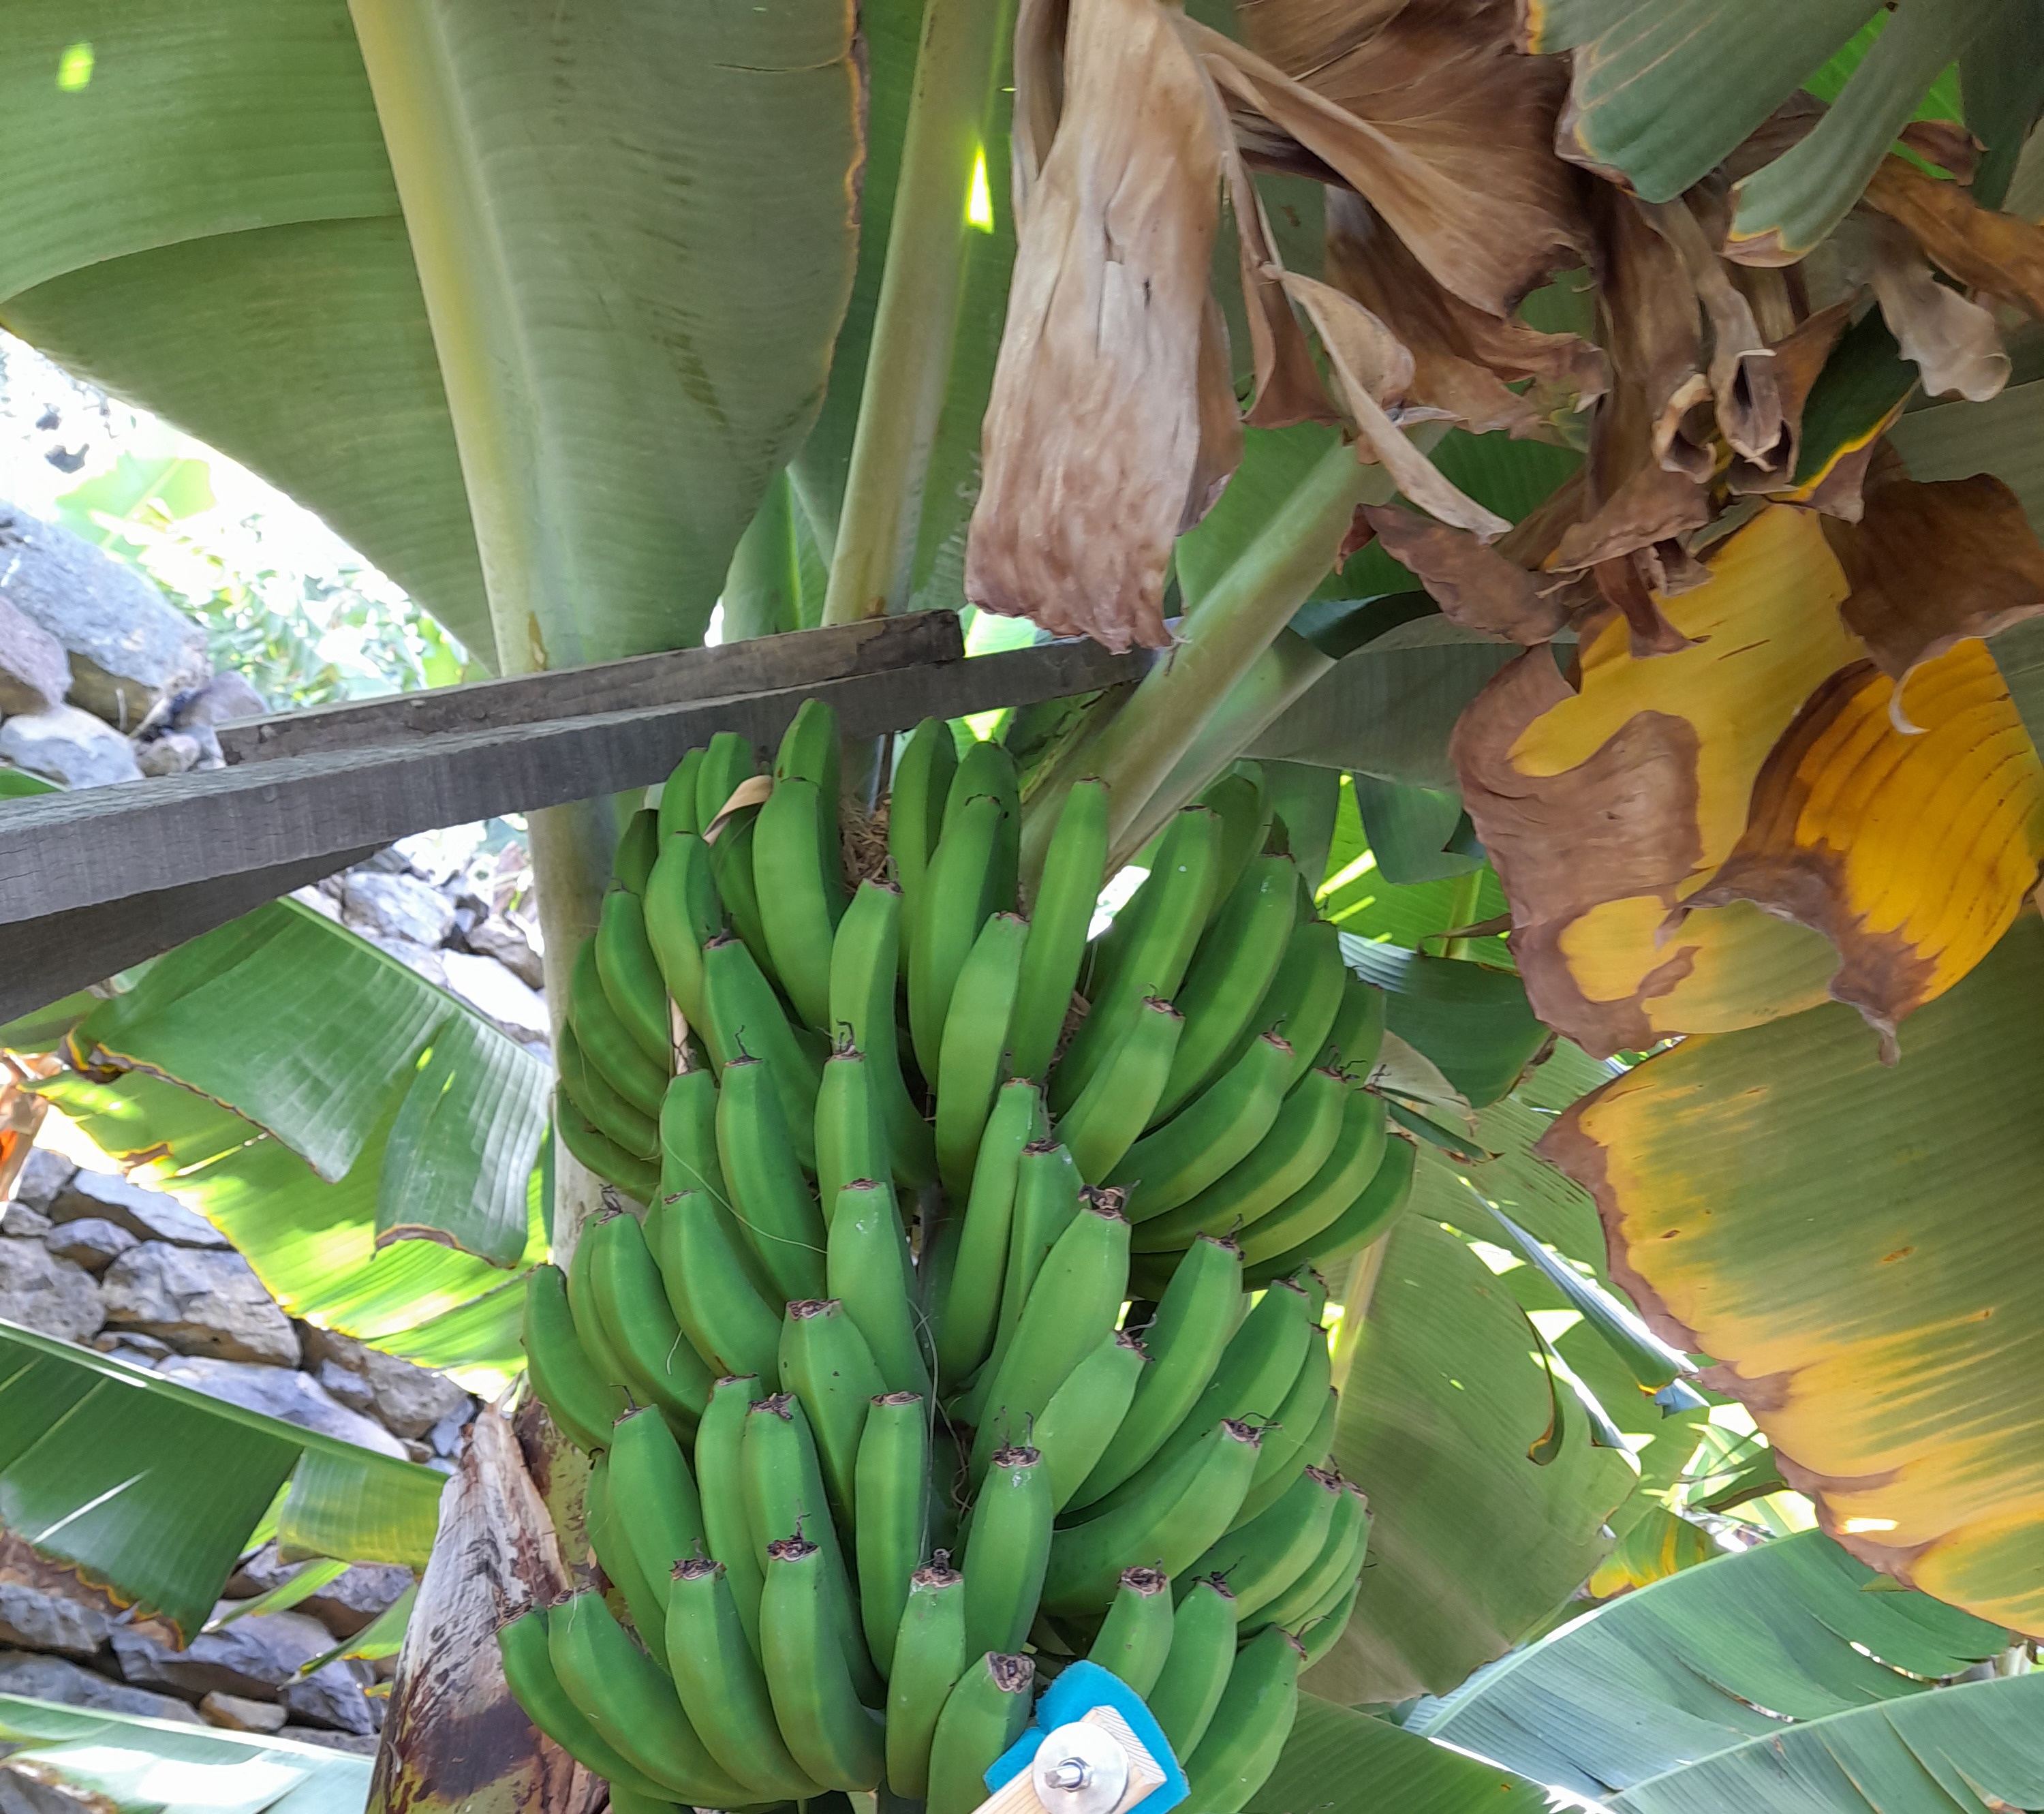
Label: Keep